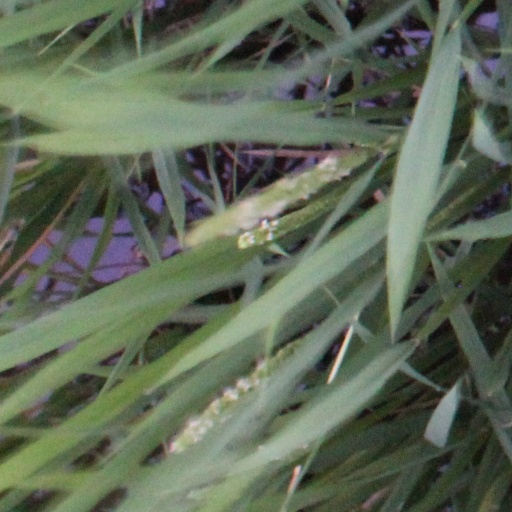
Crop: rice